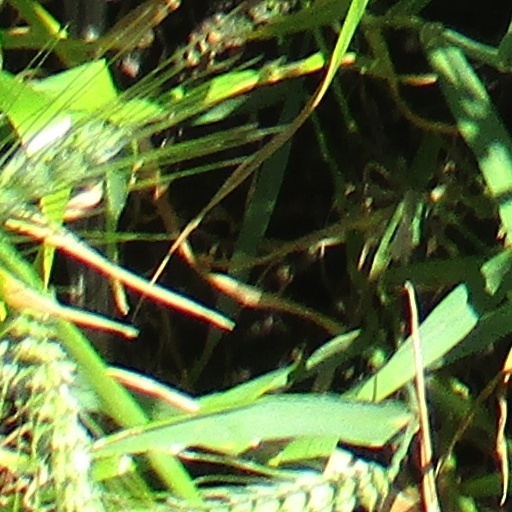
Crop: wheat